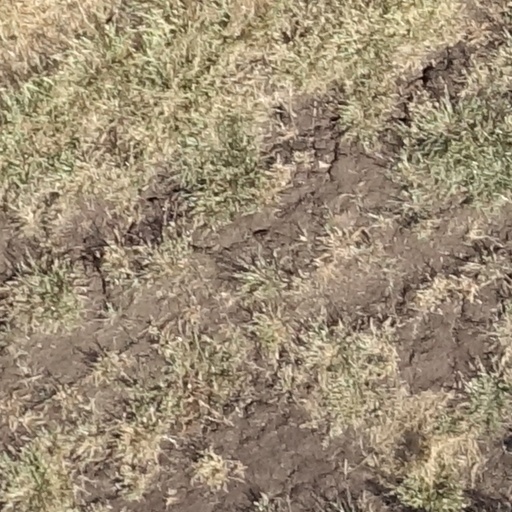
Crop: sorghum